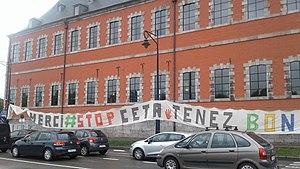
Bannière contre le CETA sur le mur du Parlement wallon à Namur, Belgique. ""Merci#Stop CETA. Tenez bon""
L'accord économique et commercial global, ou Comprehensive Economic and Trade Agreement, est le traité établi entre le Canada d'une part, et l'Union européenne — et ses 28 États membres dont le Royaume-Uni — d'autre part, dont les négociations sont conclues le 18 octobre 2013 et qui est signé le 30 octobre 2016 par le Premier ministre canadien, Justin Trudeau, et le président du Conseil européen Donald Tusk.